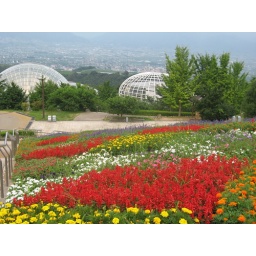
The fruit and flower gardens over Kofu city.